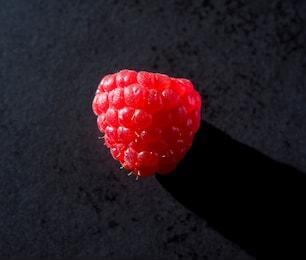
Label: raspberry